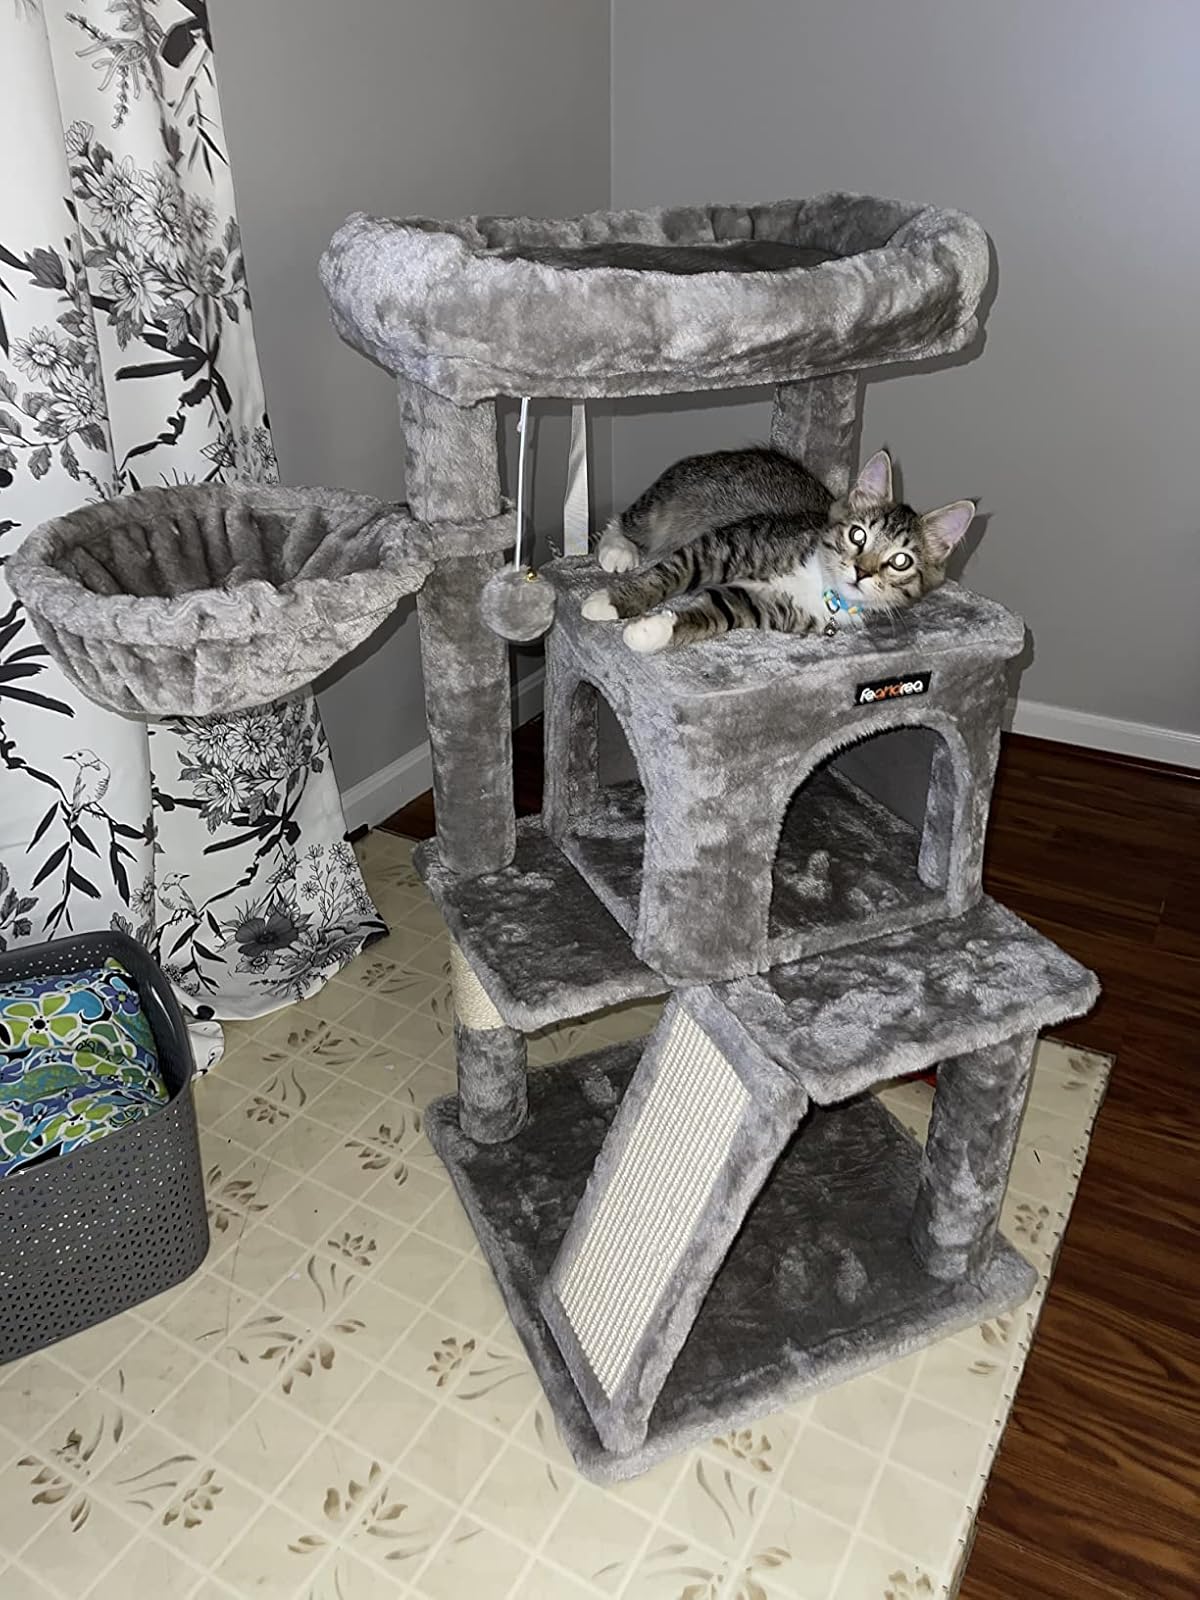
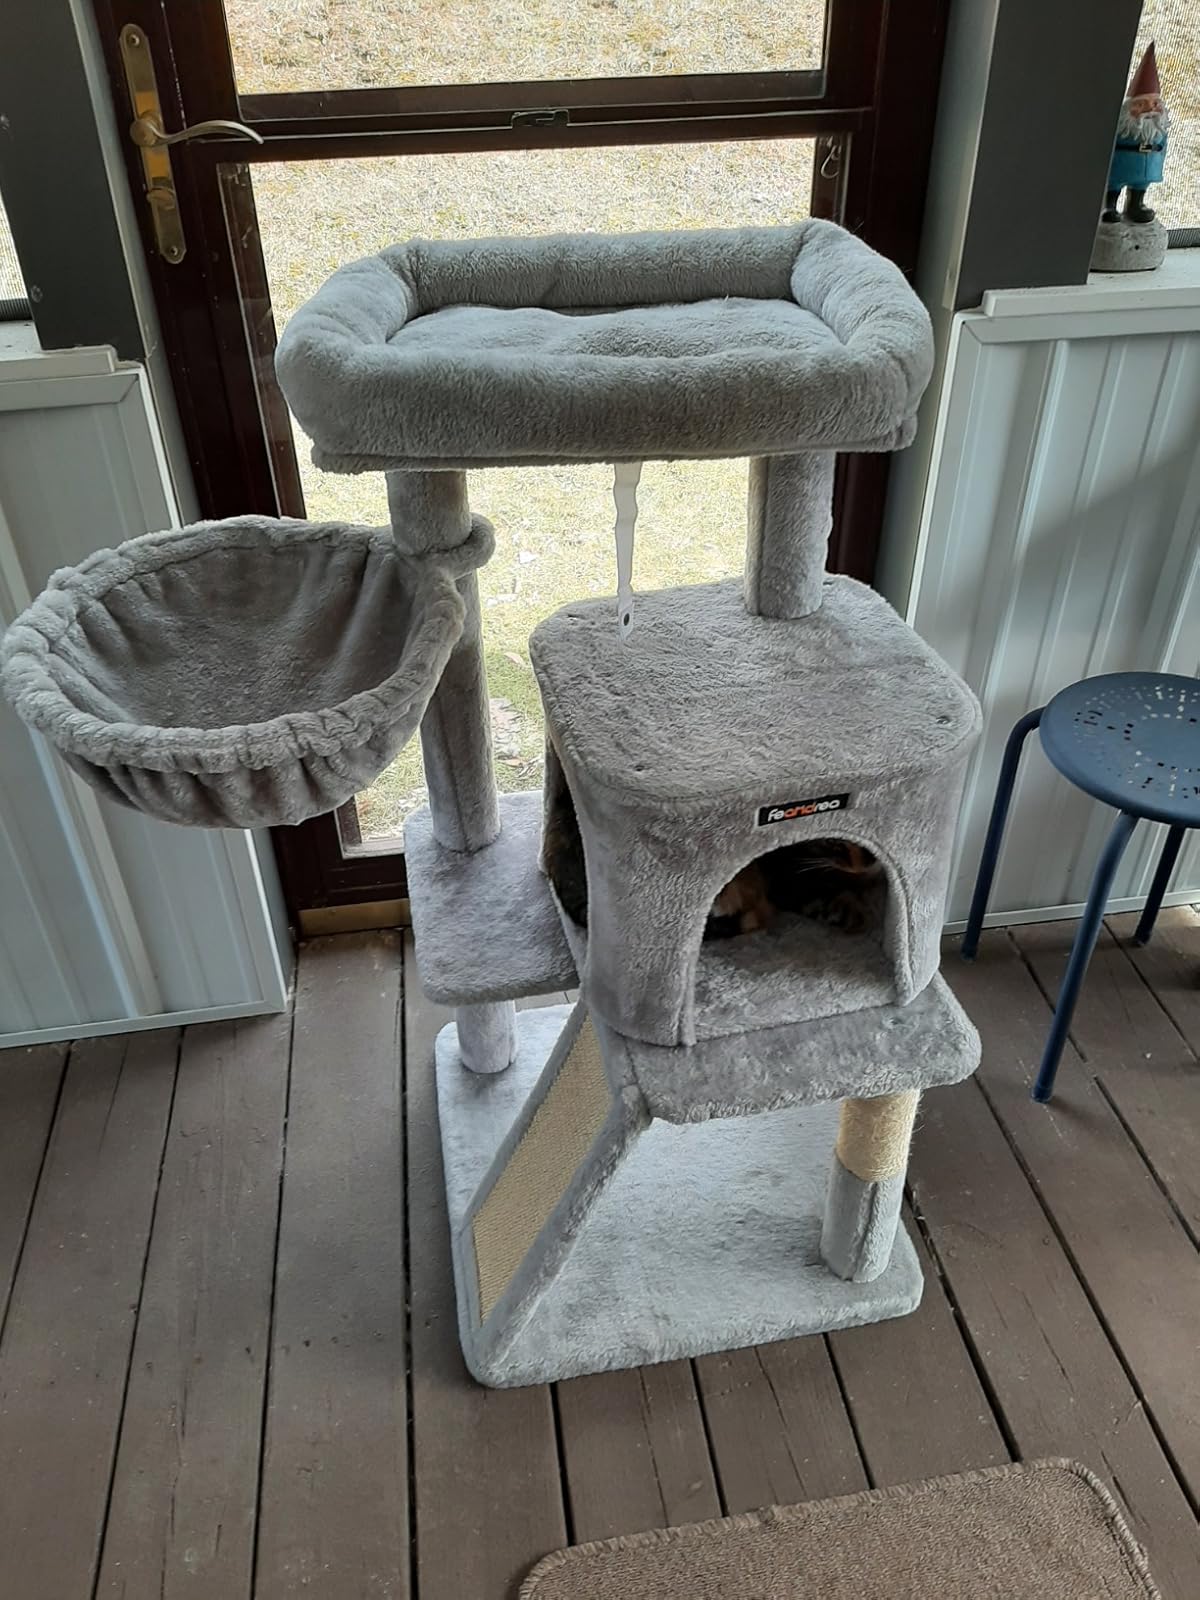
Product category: items_cat tree
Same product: yes